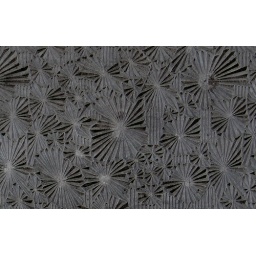
still intact piece of pattern glass in an old abandoned building in Arizona